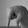
ASL letter: Q